Dominik Hašek

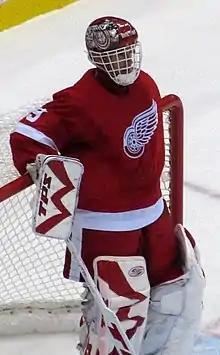
Hasek with the Red Wings in October 2006

On 31 July 2006, at the age of 41, Hašek joined the Red Wings for the second time. He signed a one-year $750,000 US